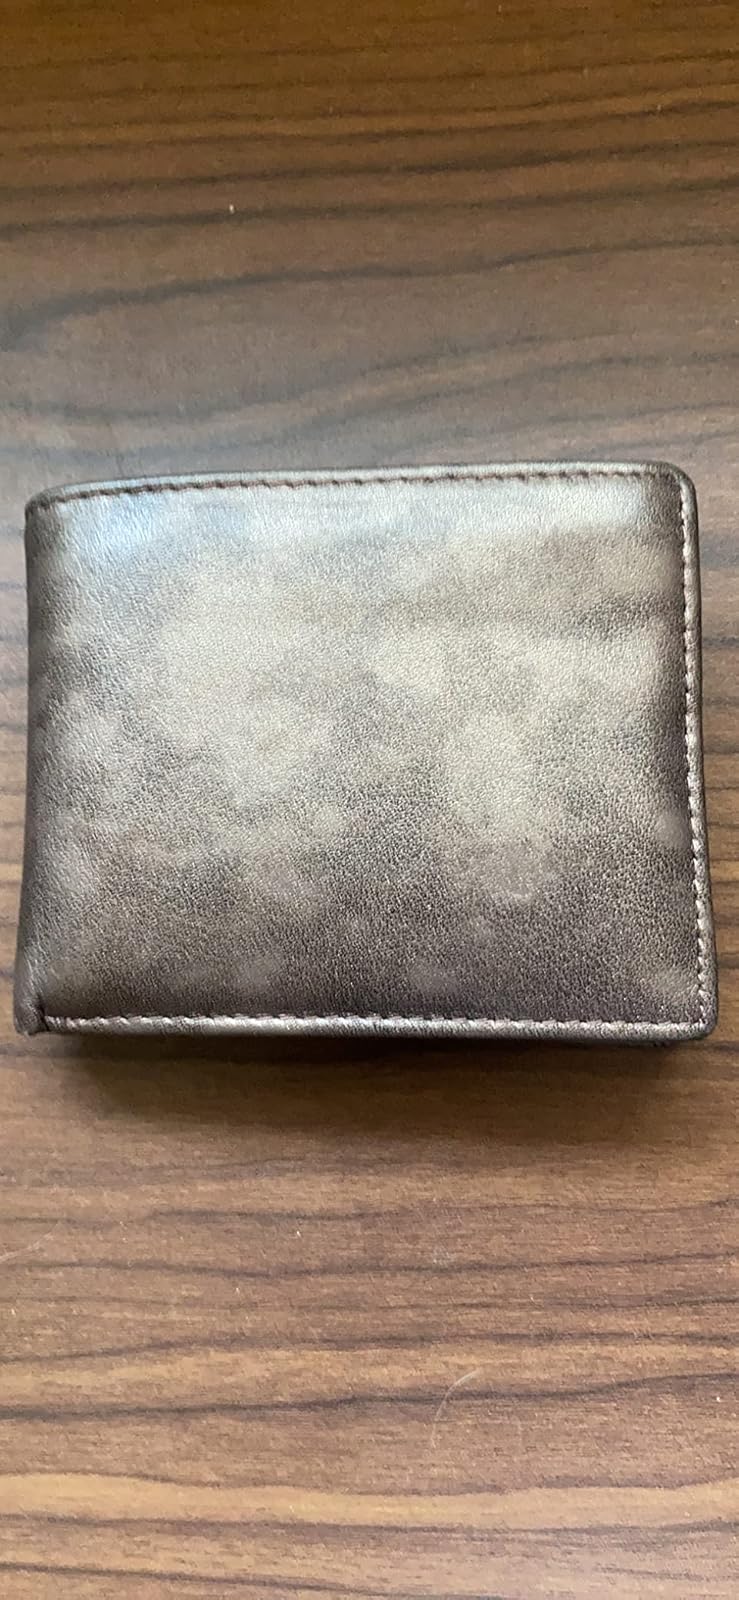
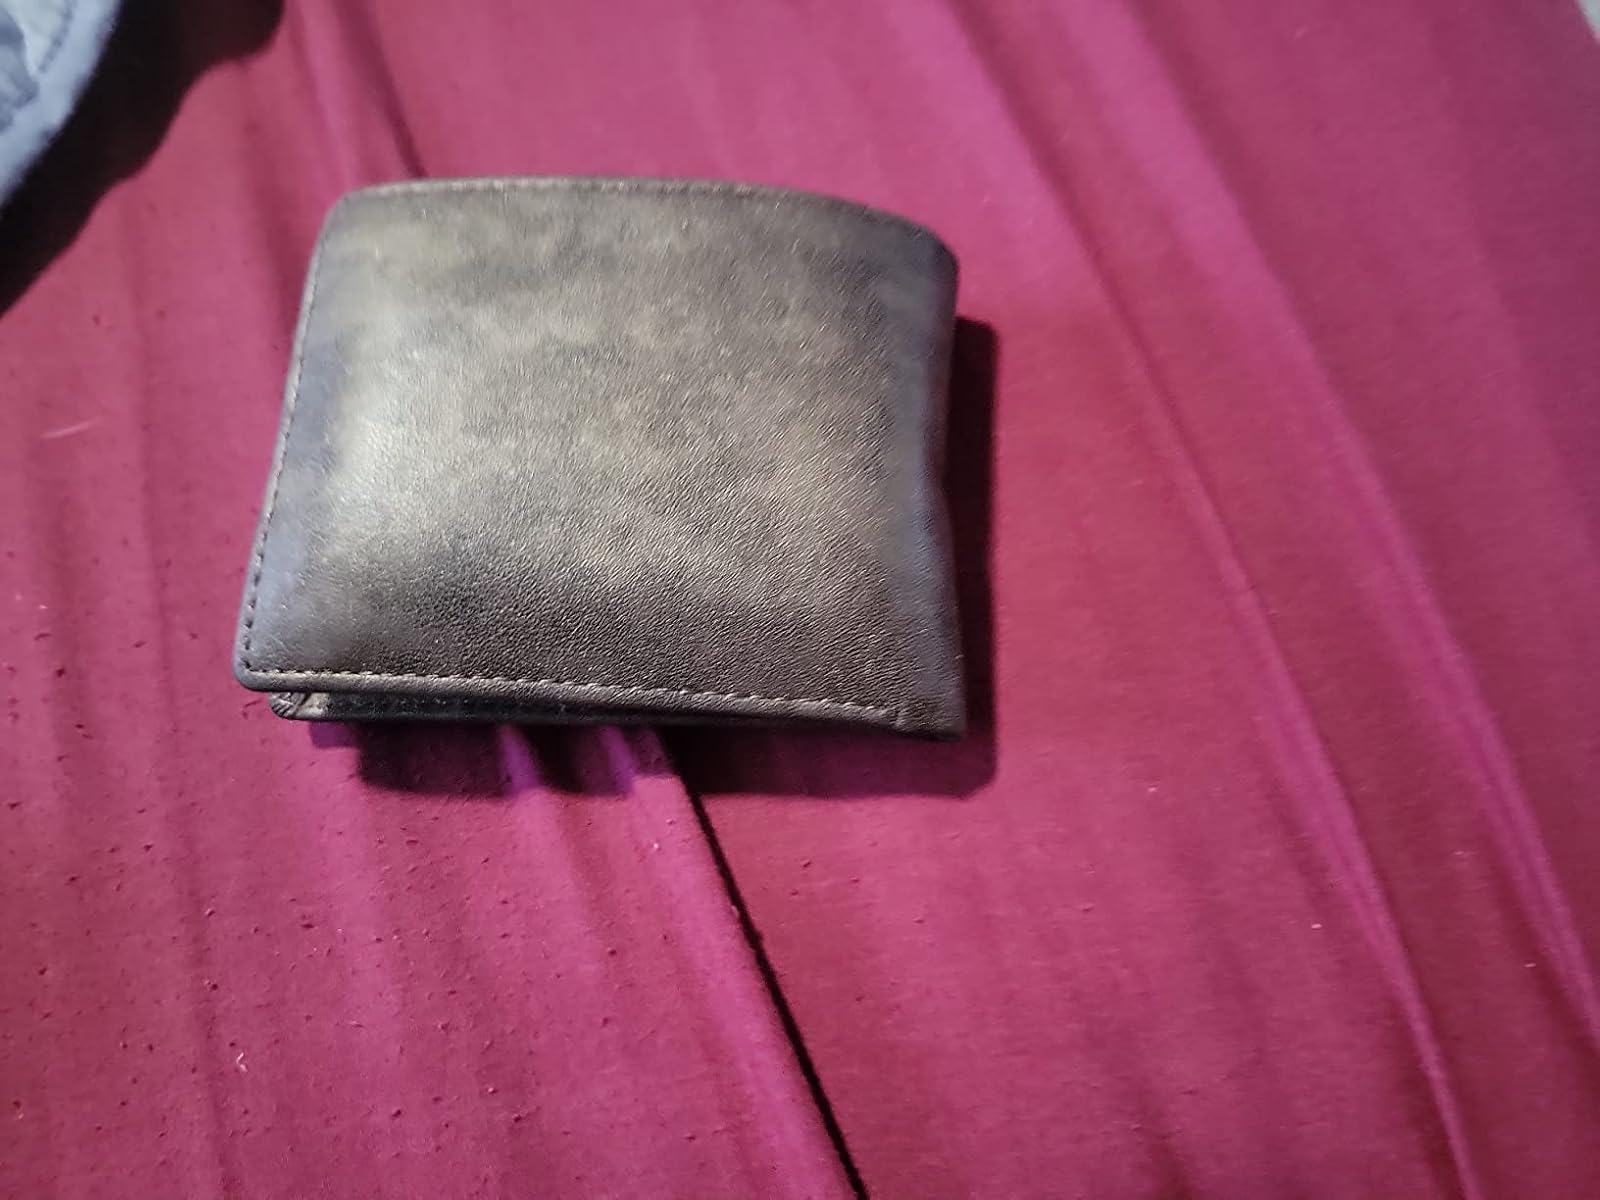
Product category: accessories_wallet
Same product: yes